Matsumae Akihiro

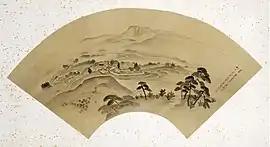
From "Eight Views of Yanagawa" (1812), by Kakizaki Hakyō (Hakodate City Central Library)

was the ninth "daimyō" of Matsumae Domain in Ezo-chi, Japan, in the latter half of the Edo period. He held this position from 1792 to 1807 and again from 1821 until his death in 1833; in the years between, the "bakufu" exerted direct control over the whole of Ezo, while the Matsumae clan were relocated to Yanagawa Domain. He was successor to his father Matsumae Michihiro and succeeded in turn by his grandson Matsumae Yoshihiro.